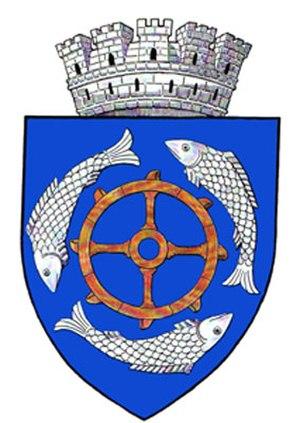
Bârlad est une ville de Roumanie située dans le județ de Vaslui, en Moldavie, et baignée par la rivière Bârlad.